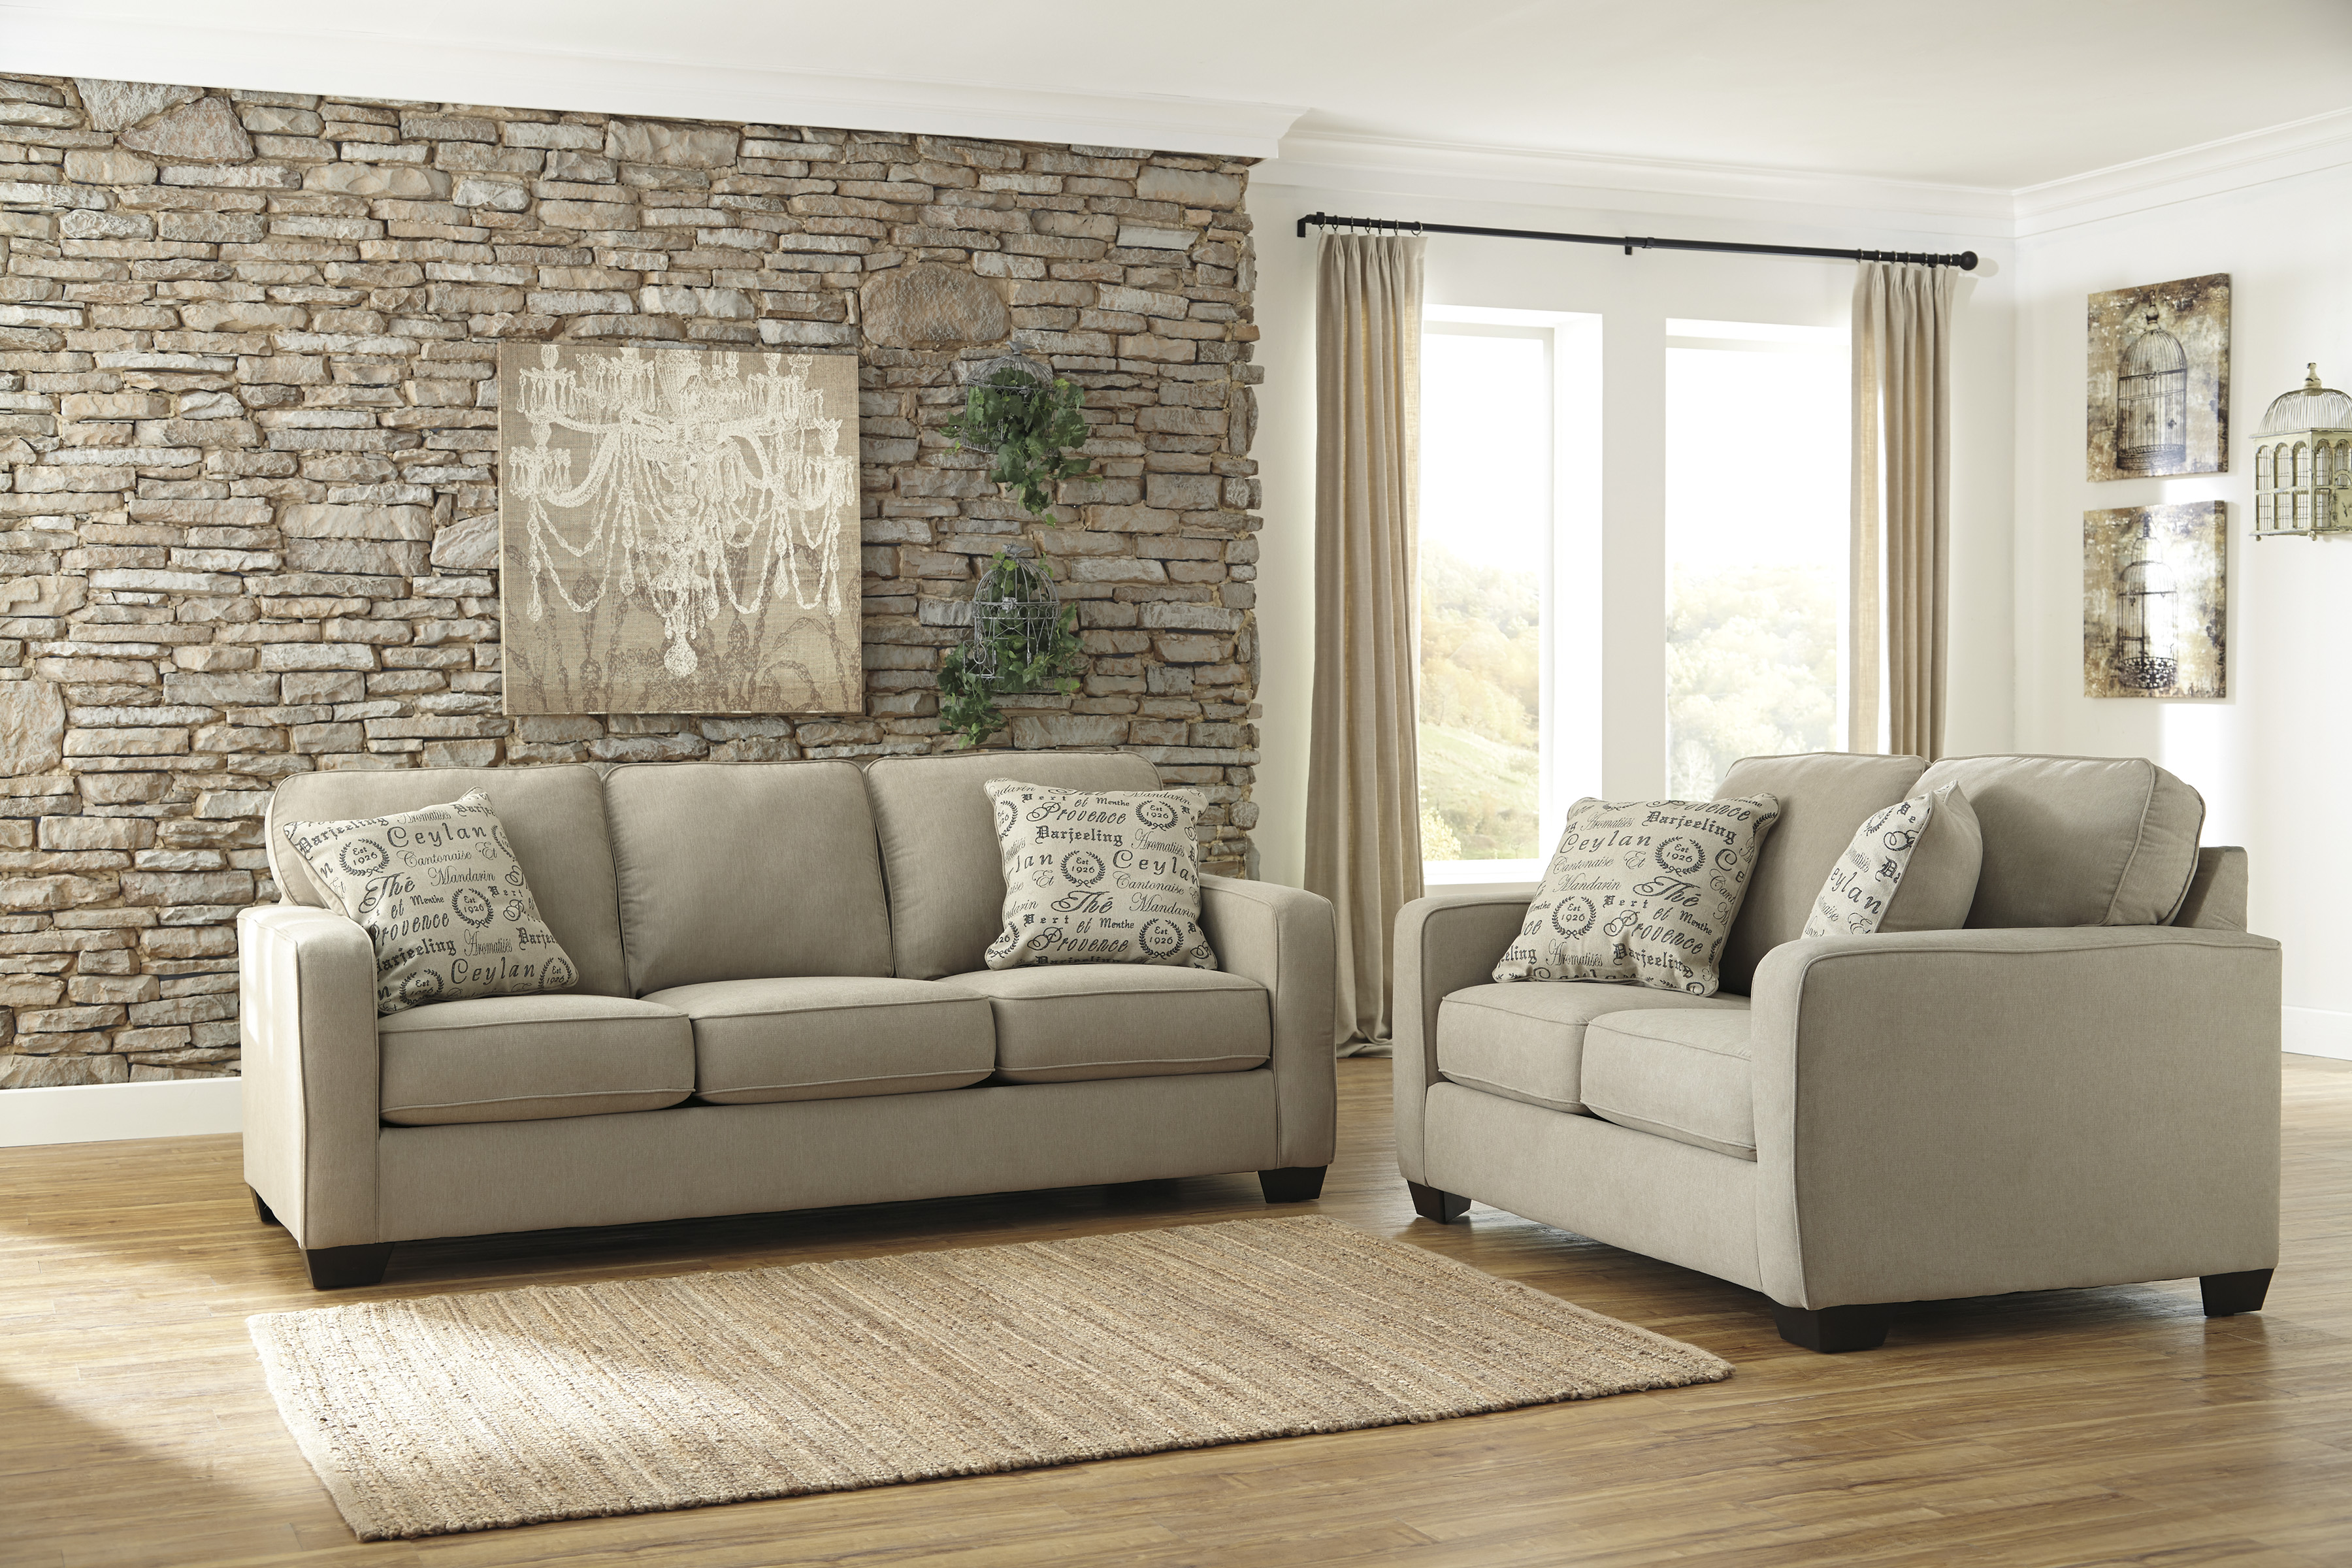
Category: sofa